United States Coast Guard Police

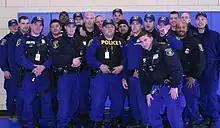
"Sector New York" Coast Guard Police Department at the 2014 TCS NYC Marathon

Officers wear a modified Operational Dress Uniform (ODU) with "CGPD" collar devices in lieu of their rank.